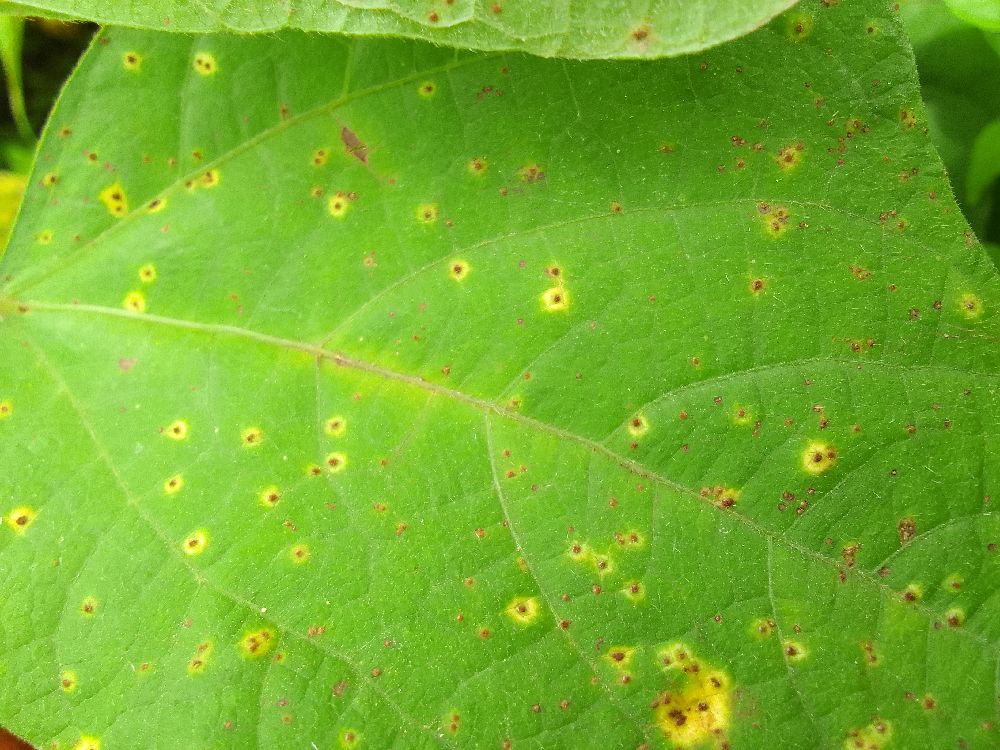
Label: rust